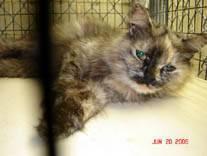
cat